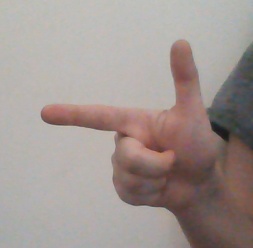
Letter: yaa